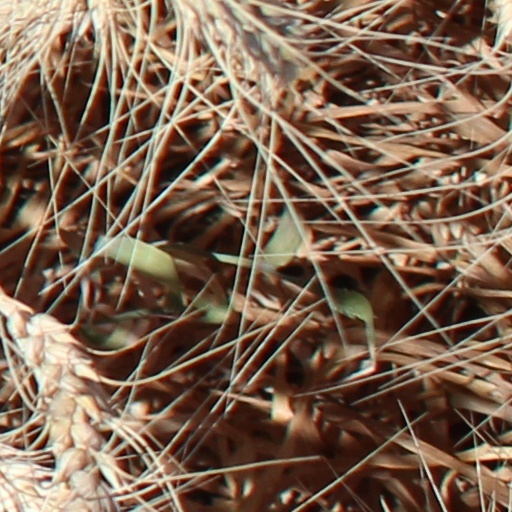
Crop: wheat